Maria Barbella

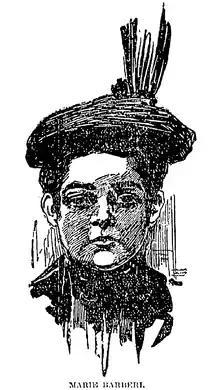

Maria Barbella (October 24, 1868 – March 24, 1950) was an Italian-born American woman. Erroneously known as Maria Barberi at the time, she was the second woman sentenced to die in the electric chair. She was convicted of killing Domenico Cataldo in 1895, but the ruling was overturned in 1896 and she was freed. Her trial became a cause célèbre in the late 19th century.